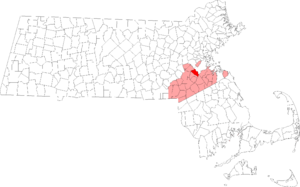
La ville de Dedham est le siège du comté de Norfolk, situé dans le Commonwealth du Massachusetts, aux États-Unis. Sa population s’élevait à 24 729 habitants lors du recensement de 2010, estimée à 25 364 habitants en 2017.